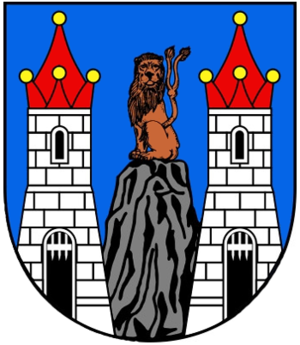
Chabařovice est une ville du district et de la région d'Ústí nad Labem, en Tchéquie. Sa population s'élevait à 2 557 habitants en 2018.